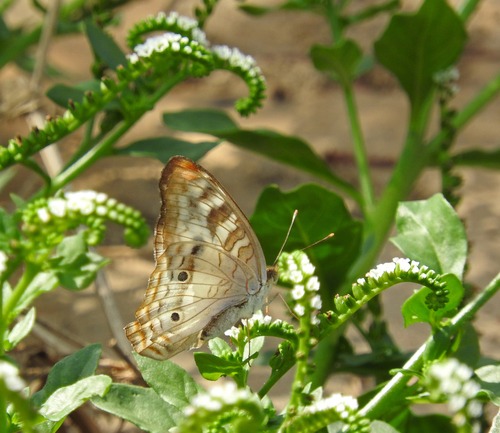
Scientific name: Anartia jatrophae
Common name: White peacock
Family: Nymphalidae
Order: Lepidoptera
Pollinator type: Primary pollinator
Habitat: Gardens, parks, and open areas
Geographic range: Southern United States to Argentina
Conservation status: Least Concern